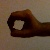
The image shows a hand gesture representing the number 0 in Indian Sign Language.